New Worlds for Old (Wells book)

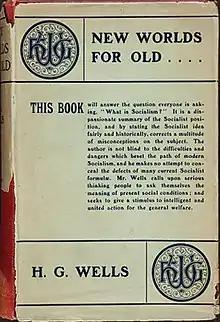
First Edition Cover

New Worlds for Old (1908), which appeared in some later editions with the subtitle "A Plain Account of Modern Socialism," was one of several books and pamphlets that H. G. Wells wrote about the socialist future in the period 1901–1908, while he was engaged in an effort to reform the Fabian Society.